Question: Please indicate a possible affordance area of the drink_with_bottle that can be used for sucking
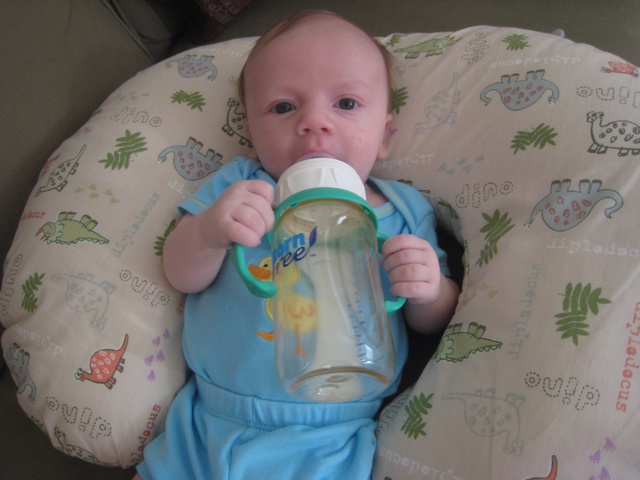
Answer: [231.5, 153, 408.5, 401]